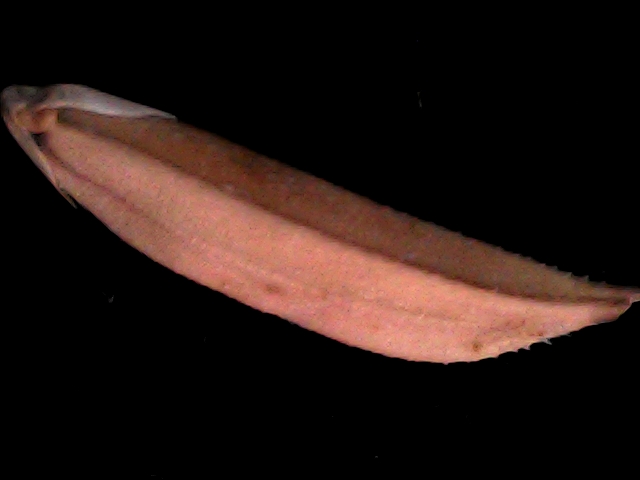
Rice variety: BD70